Battle of Neresheim

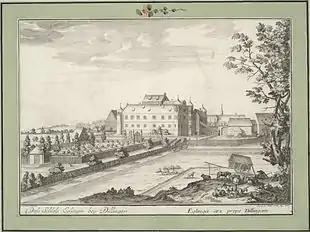
Eglingen Castle

A report from 7 August 1796 showed that Saint-Cyr shuffled the brigades in the Center so that Duhesme's division had only one while Taponier had the other three. In Duhesme's division, Dominique Vandamme's brigade was made up of the 17th and 100th Line Infantry Demi-brigades, two squadrons of the 20th Chasseurs à Cheval and a detachment of the 11th Hussars, a total of 5,272 infantry and 292 cavalry. Taponier's division included the brigades of Antoine Laroche Dubouscat, Claude Lecourbe and Henri François Lambert. Laroche directed 5,124 soldiers of the 21st Light and 31st Line Infantry, Lecourbe commanded 5,878 men of the 84th and 106th Line and Lambert controlled 5,888 troops of the 93rd and 109th Line. Two squadrons of 240 sabers from the 2nd Chasseurs à Cheval were attached to Lecourbe's brigade. Altogether, there were 22,162 foot soldiers, 532 horsemen and 433 gunners in Saint-Cyr's command. In addition to the other units, the 9th Hussars were normally attached to Taponier's division.